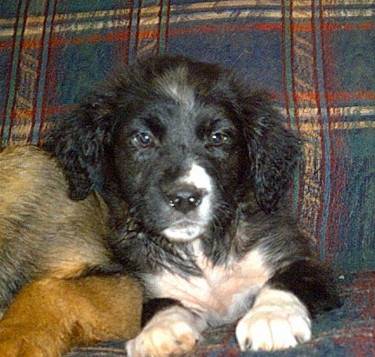
Label: dog